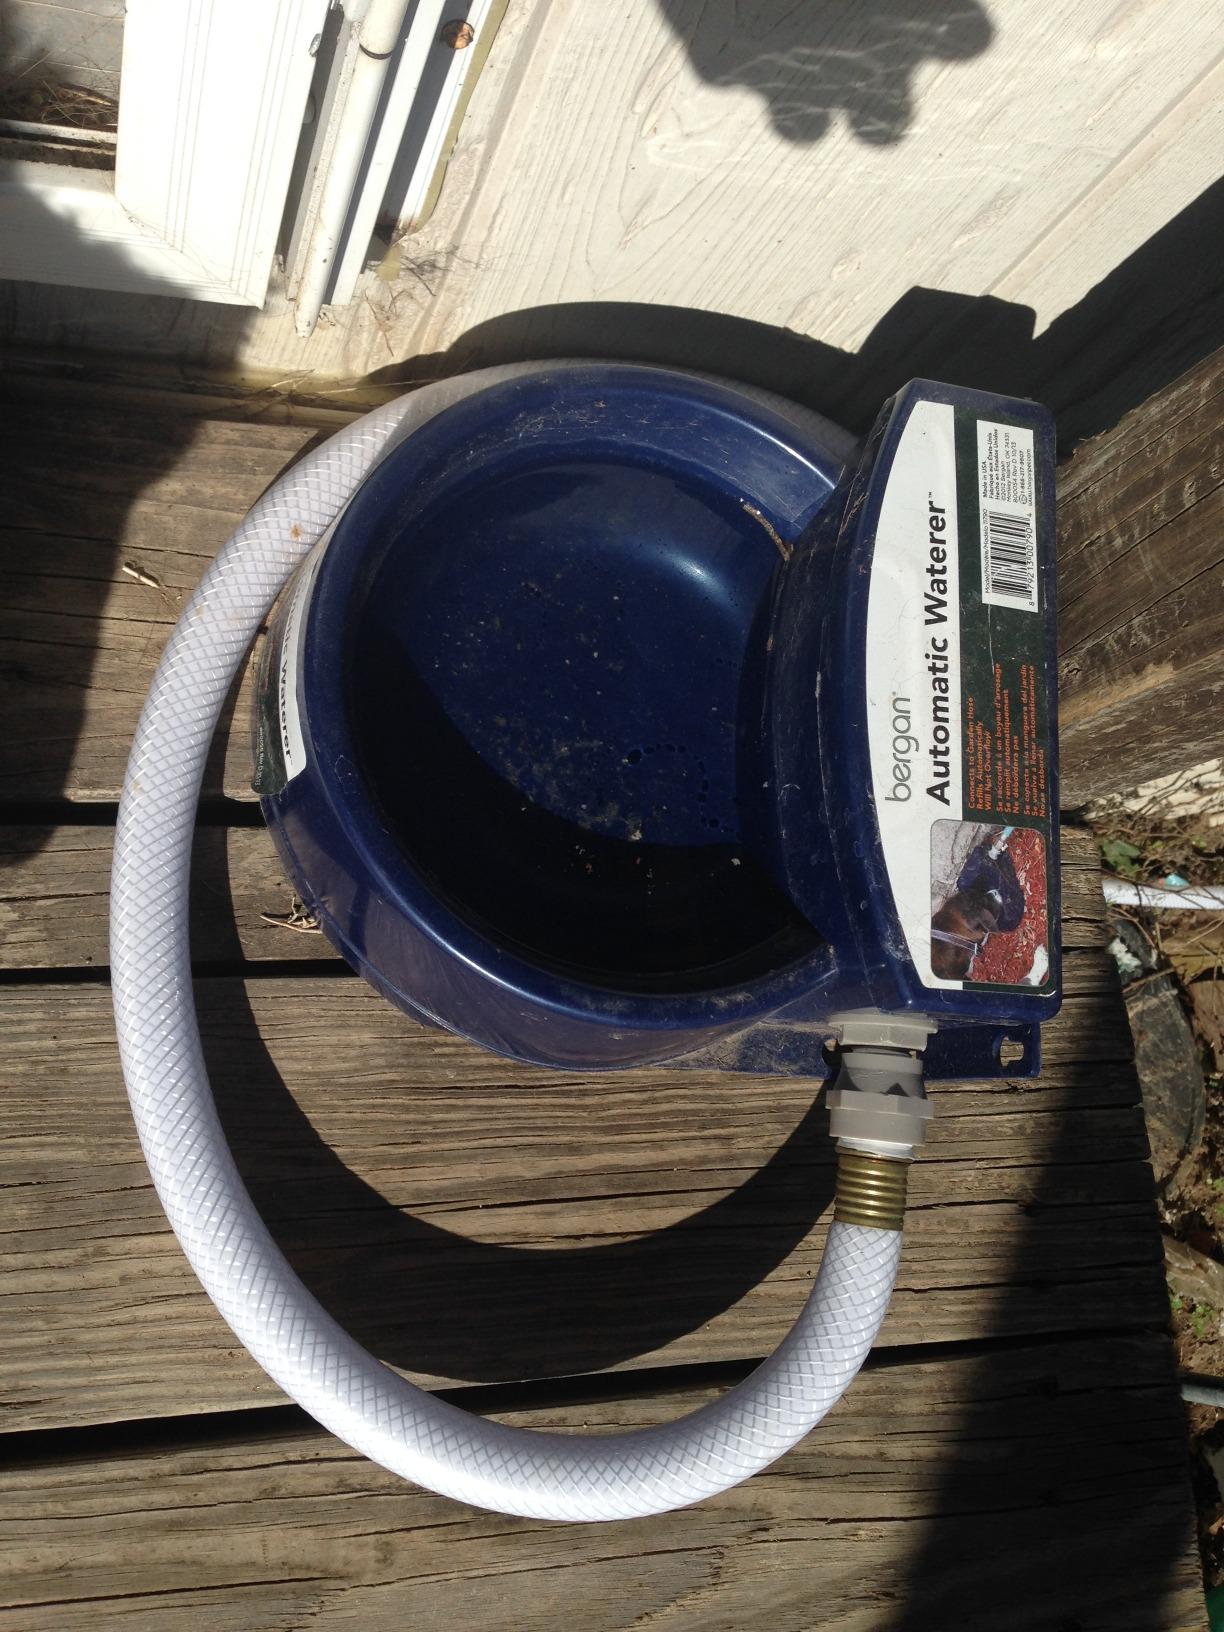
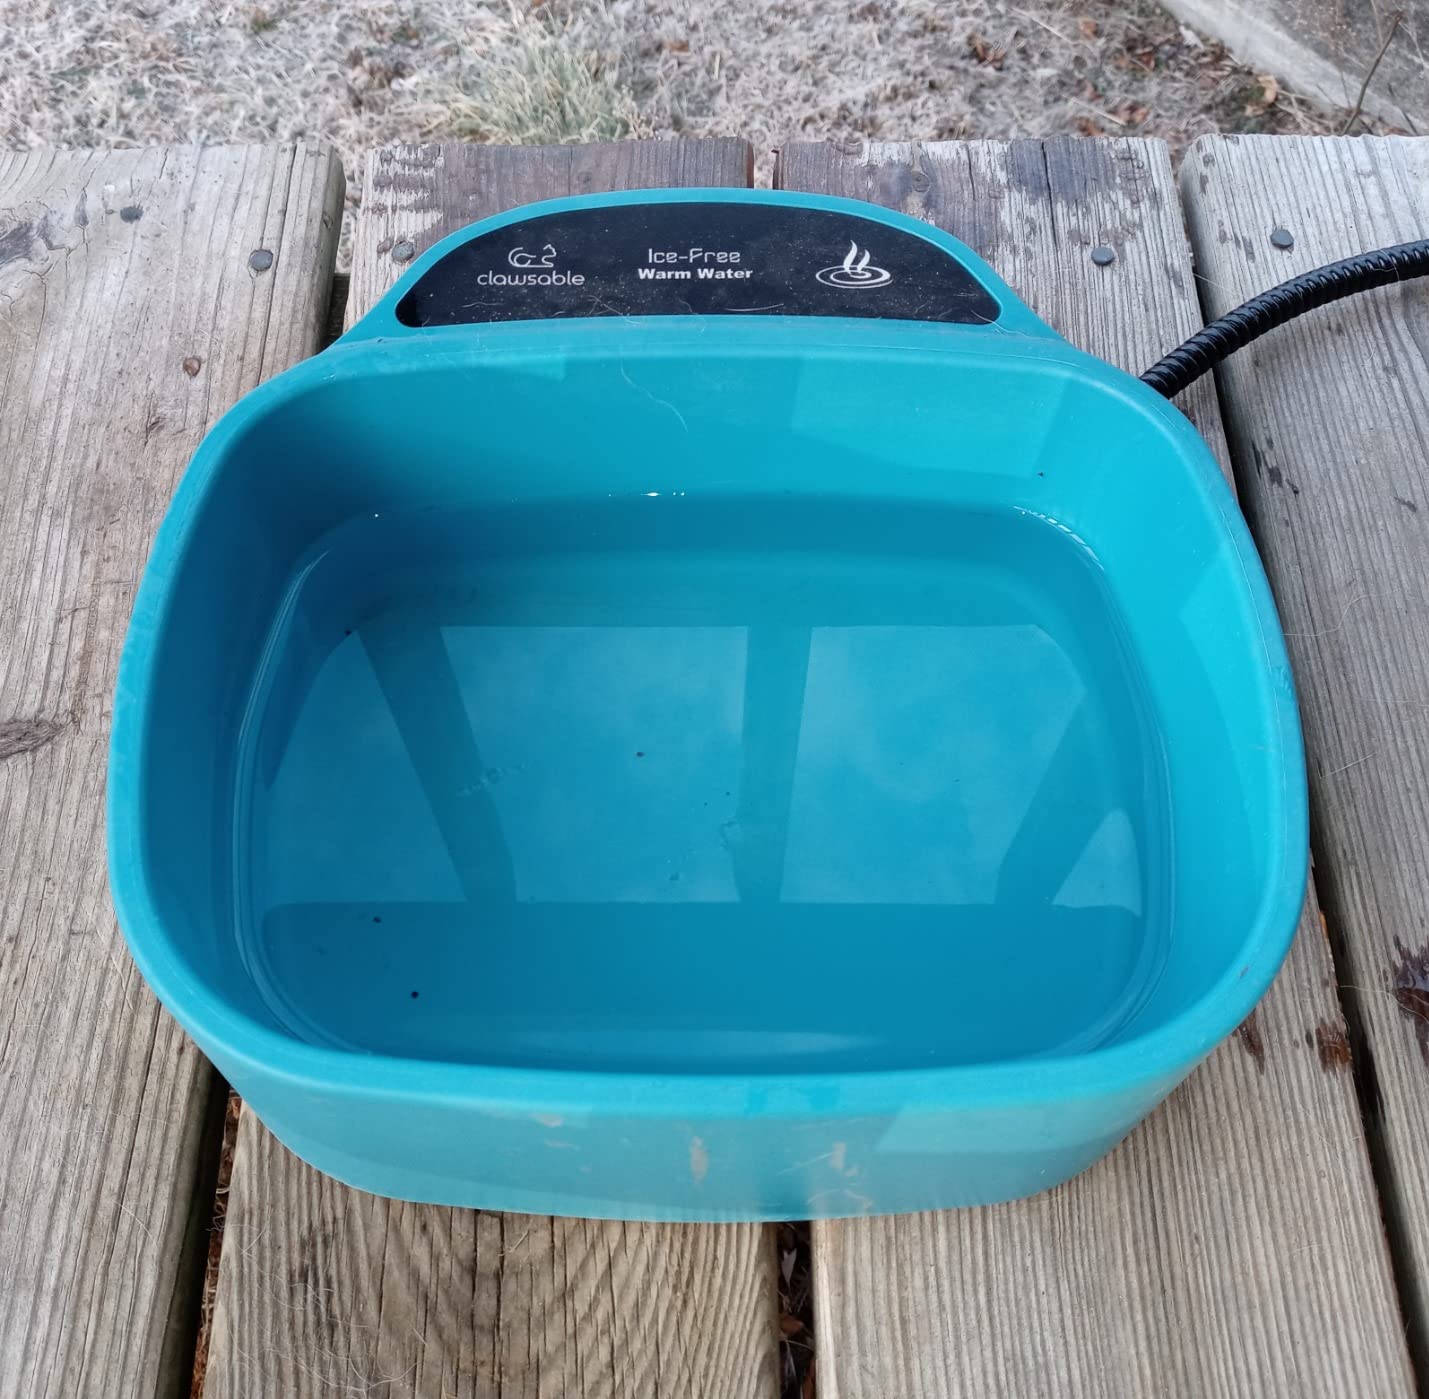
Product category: items_bowl
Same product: no